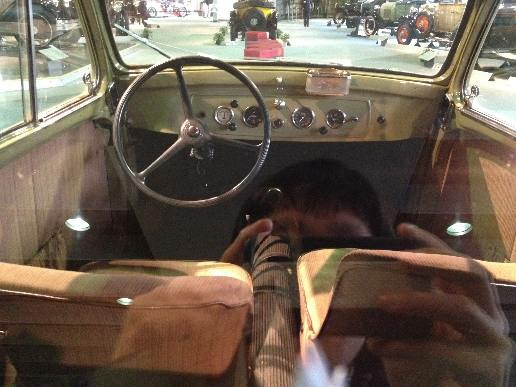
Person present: No